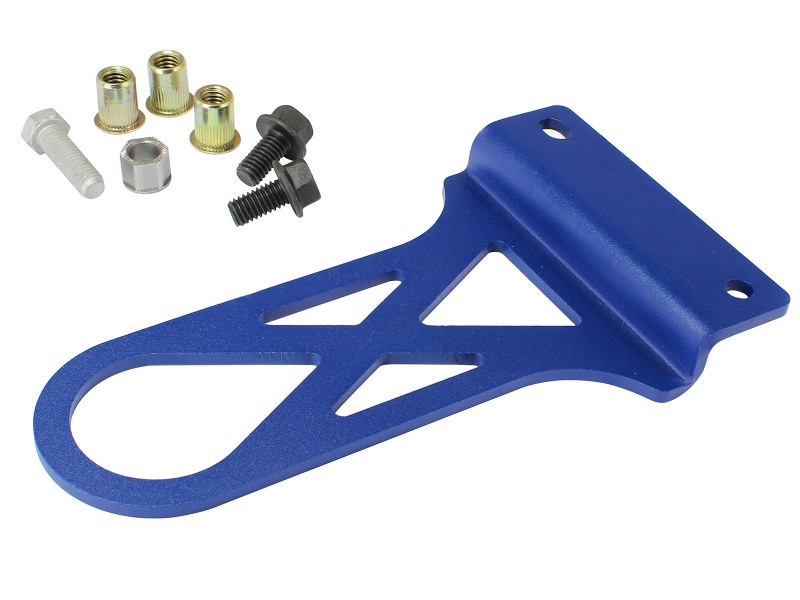
aFe 97-04 Chevrolet Corvette C5 PFADT Series Front Tow Hook
aFe Control is proud to introduce the Pfadt Series, Tow Hooks. Designed for both street and race use, these tow hooks will give your Corvette that aggressive "Race Car" appearance while offering a convenient location to attach a tow hook or strap without damaging your Corvettes vital body panels. MIG welded and fabricated from laser cut, A36 steel, these aFe Control tow hooks are powder coated and come complete with all necessary hardware for installation. Installation Instructions This Part Fits: Year Make Model Submodel 2003 Chevrolet Corvette 50th Anniversary Edition 2003 Chevrolet Corvette 50th Anniversary Edition Pace Car 1997-2004 Chevrolet Corvette Base 1998 Chevrolet Corvette Indianapolis 500 Pace Car 2001-2004 Chevrolet Corvette Z06
Brand: aFe
Category: Vehicles & Parts > Vehicle Parts & Accessories > Motor Vehicle Parts > Motor Vehicle Towing > Tow Straps